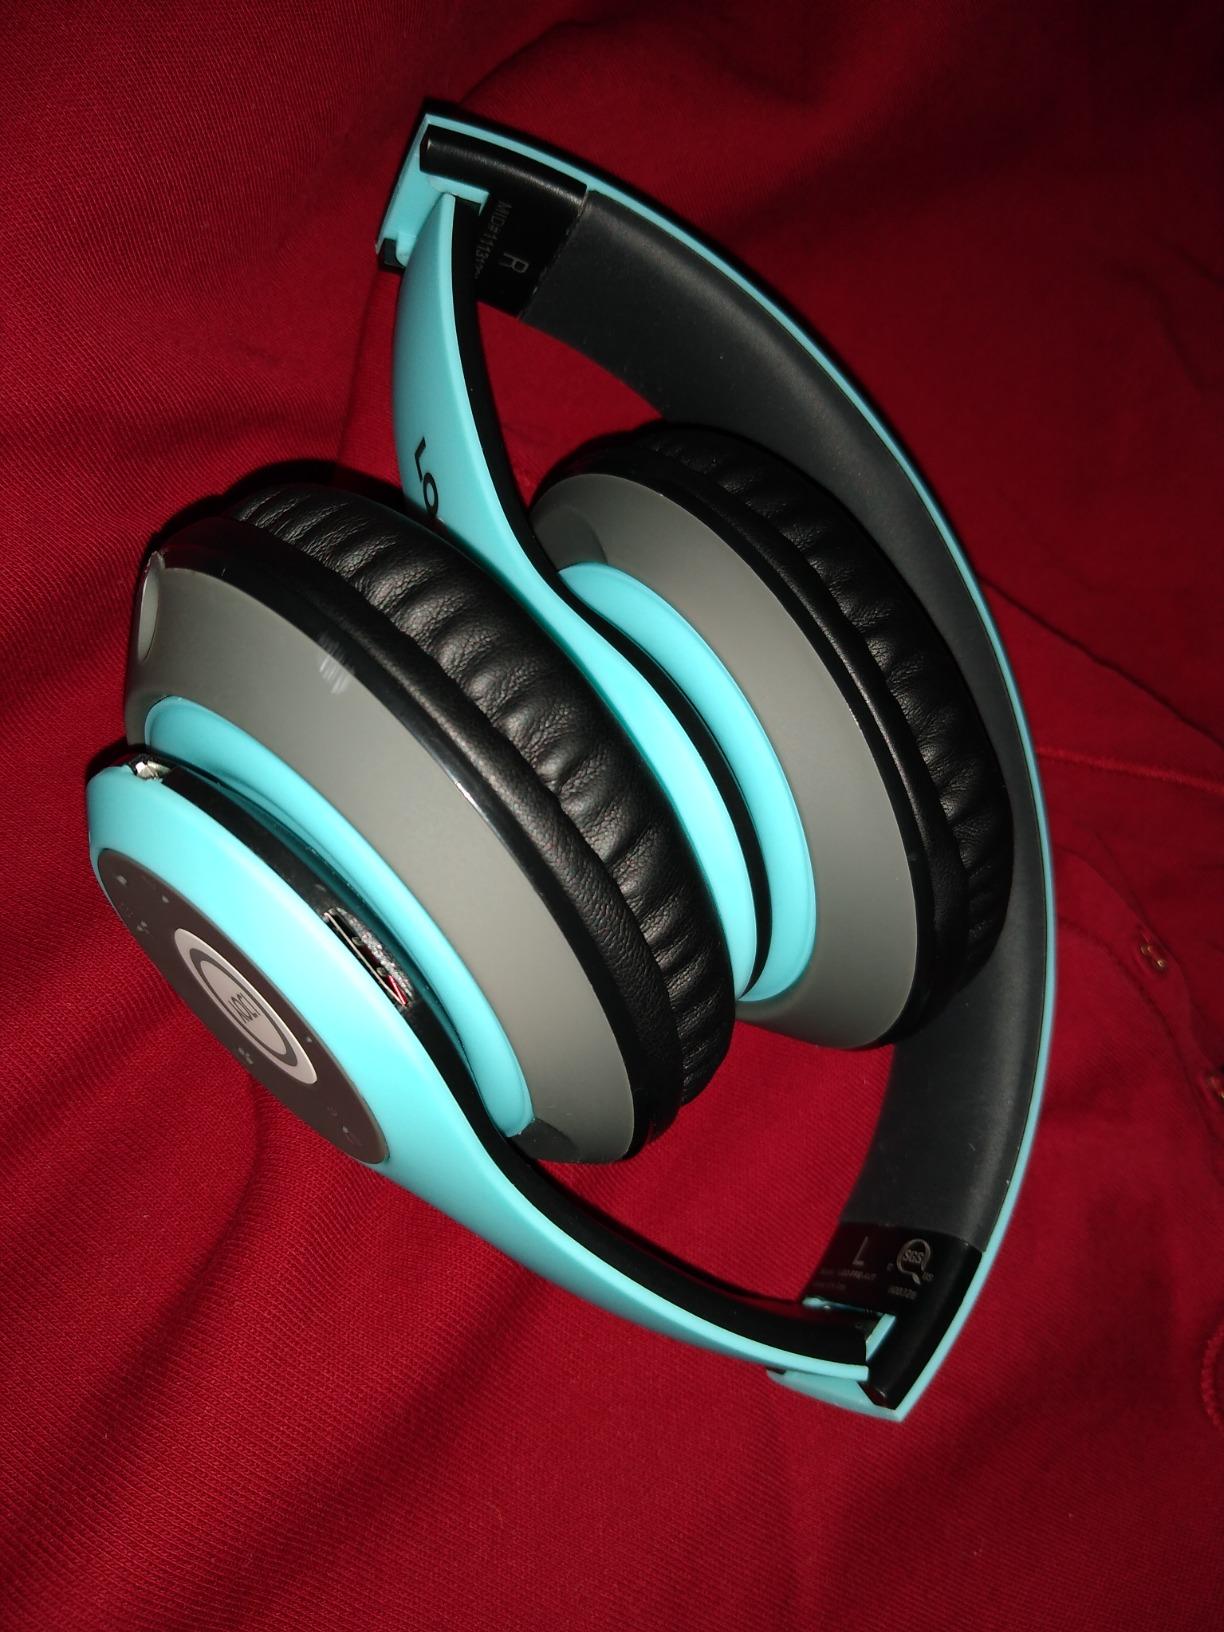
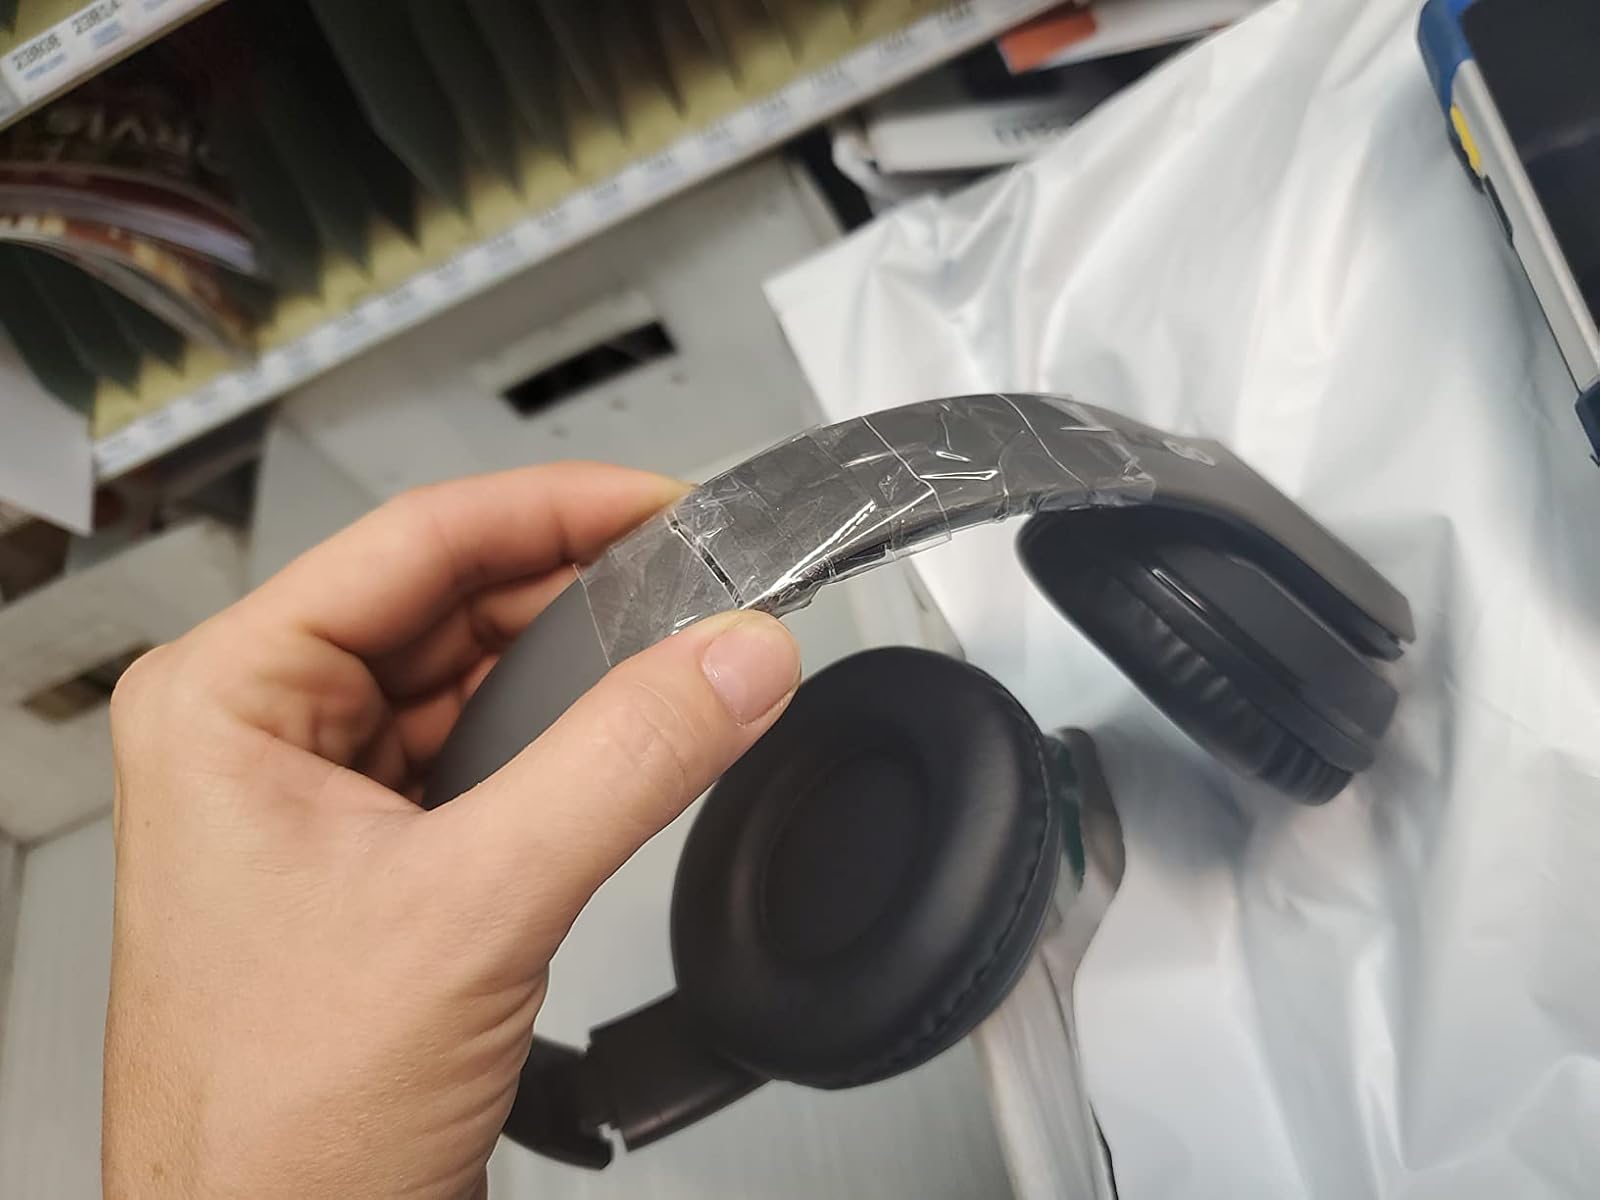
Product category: headphones
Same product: no